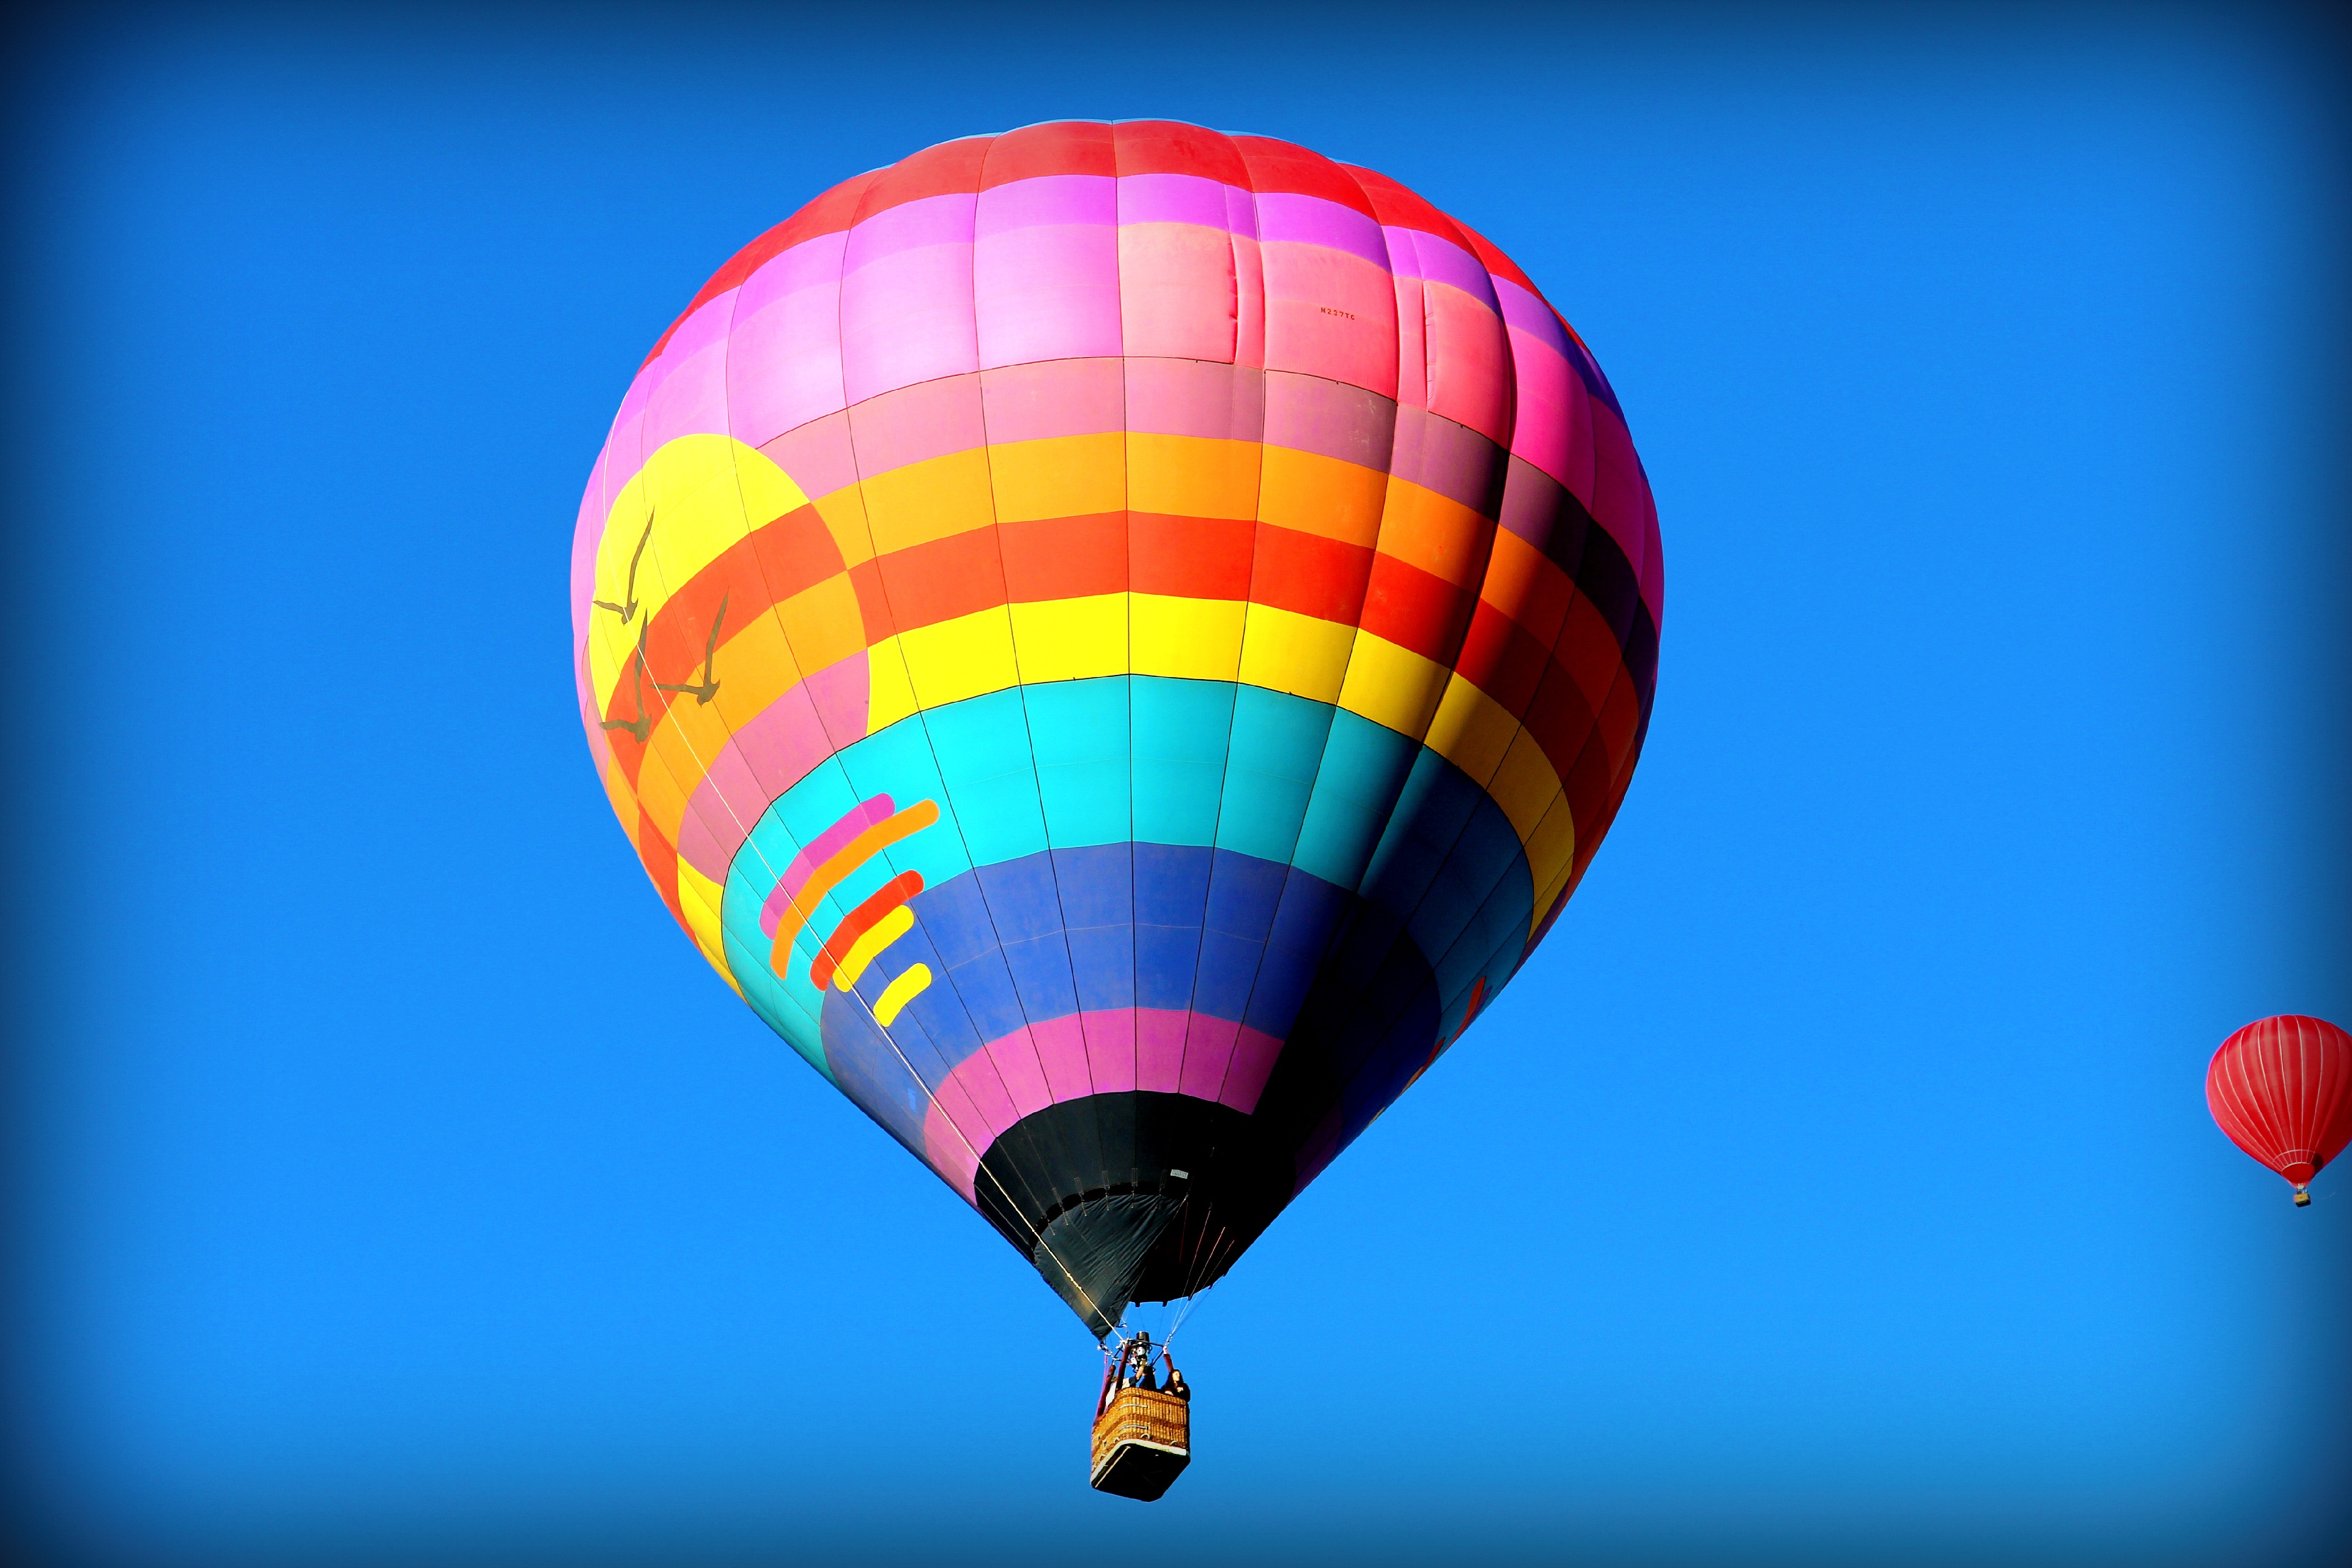
sky, air, balloon, hot air balloon, flying, fly, summer, travel, aircraft, recreation, high, vehicle, flight, float, colorful, basket, aerial, toy, hot, rise, ballooning, hot air ballooning, atmosphere of earth